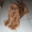
Label: dog